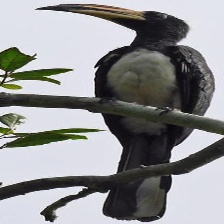
Species: AFRICAN PIED HORNBILL
Scientific name: TOCKUS FASCIATUS
ImageNet parent category: hornbill